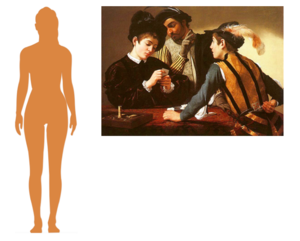
Silhouette d'une femme se tenant à côté du tableau afin d'en visualiser la taille
Les Tricheurs est une peinture à l'huile sur toile réalisée par le peintre italien Caravage vers 1595. Un temps considérée disparue jusqu'à sa redécouverte à la fin du XXᵉ siècle dans une collection privée européenne, elle est achetée en 1987 par le musée d'art Kimbell de Fort Worth au Texas où elle est désormais conservée.